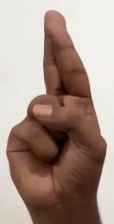
ASL sign: R